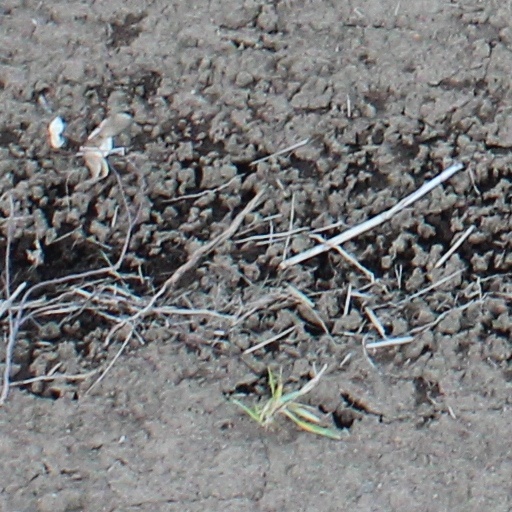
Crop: wheat